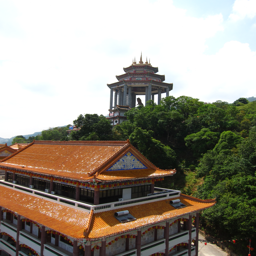
view up to the statue at temple ; it was a long walk to get there .